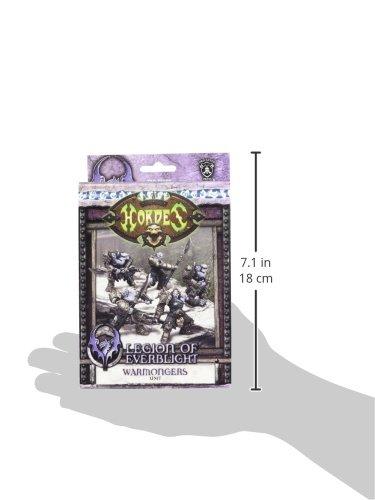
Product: Privateer Press Hordes - Legion - Blighted Ogrun Warmongers Model Kit
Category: Toys & Games | Hobbies | Models & Model Kits | Model Kits | Figure Kits
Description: Players collect, assemble, and paint fantastically detailed models representing the varied warriors, machines, and creatures in their armies.
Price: $57.42
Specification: ProductDimensions:5.5x3.8x1.4inches|ItemWeight:9.6ounces|ShippingWeight:9.6ounces(Viewshippingratesandpolicies)|DomesticShipping:ItemcanbeshippedwithinU.S.|InternationalShipping:ThisitemcanbeshippedtoselectcountriesoutsideoftheU.S.LearnMore|ASIN:B006OD7ADW|Itemmodelnumber:PIP73069|Manufacturerrecommendedage:10yearsandup